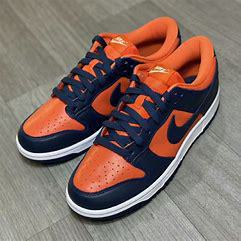
Brand: Nike
Model: Dunk